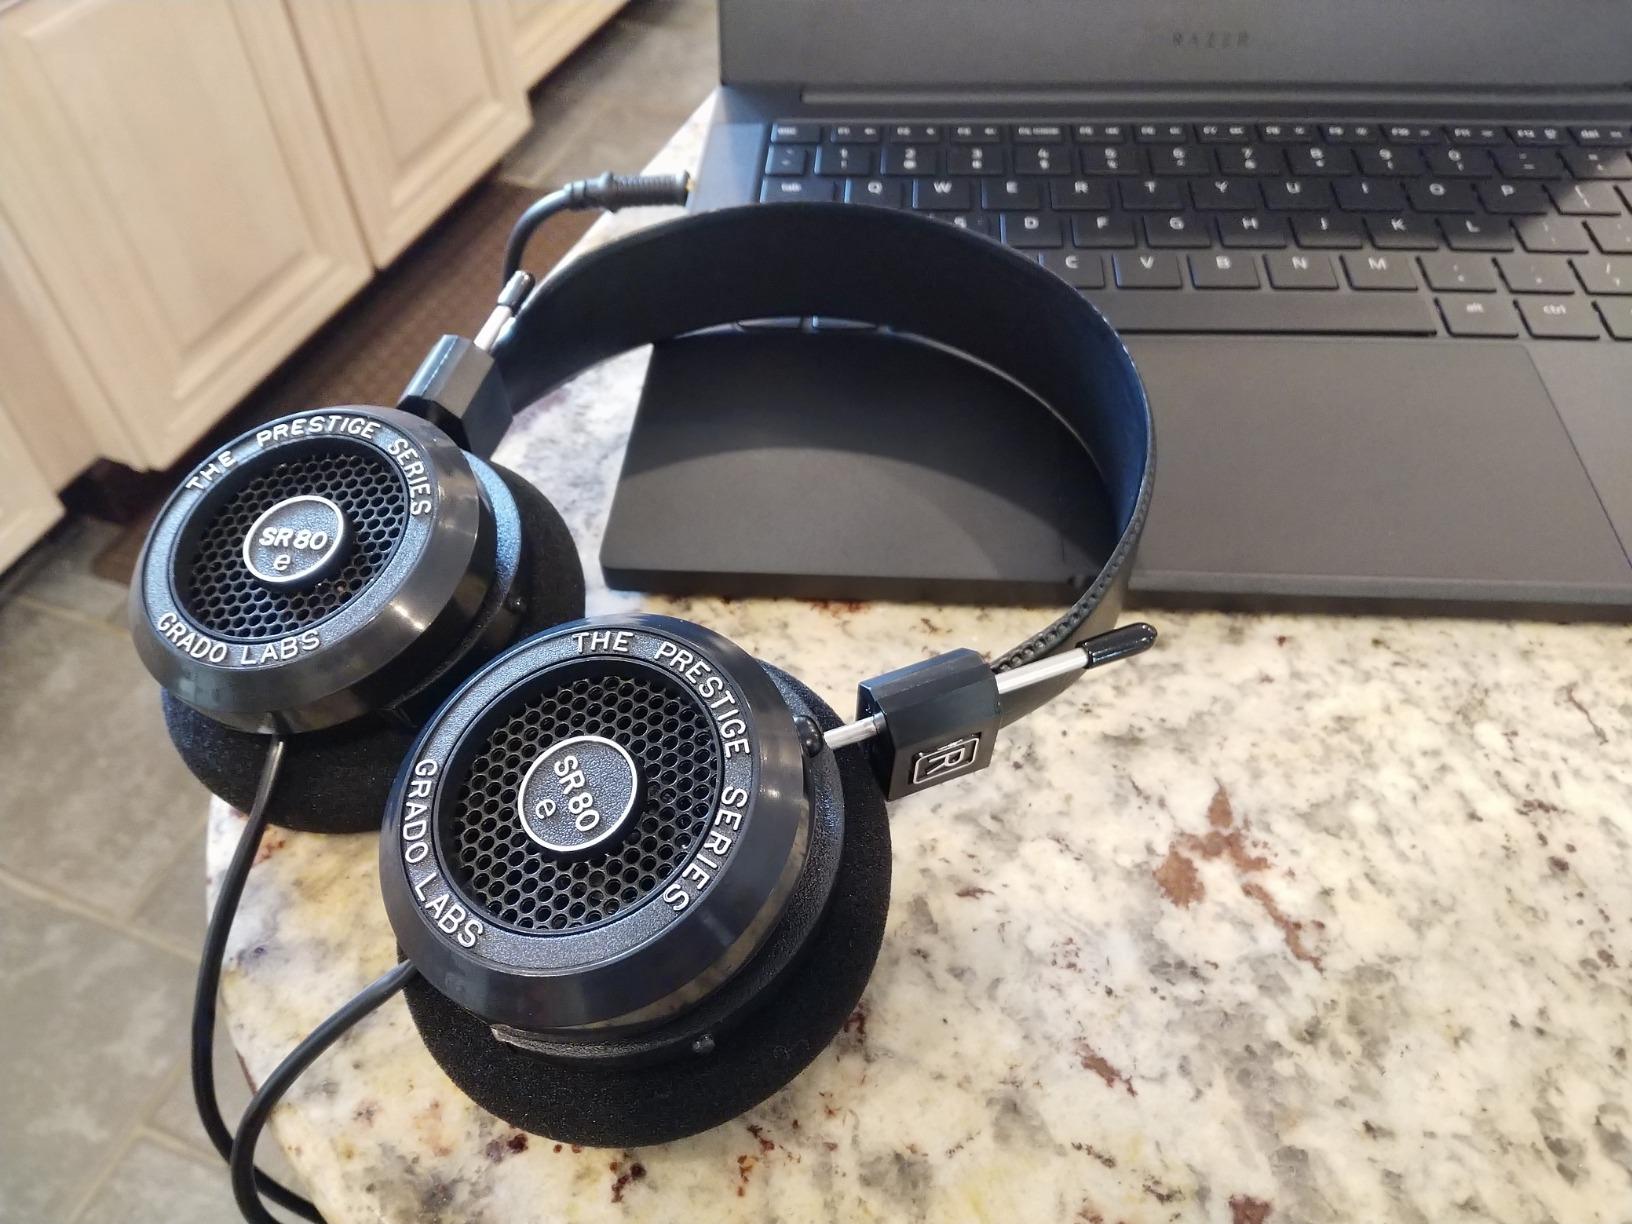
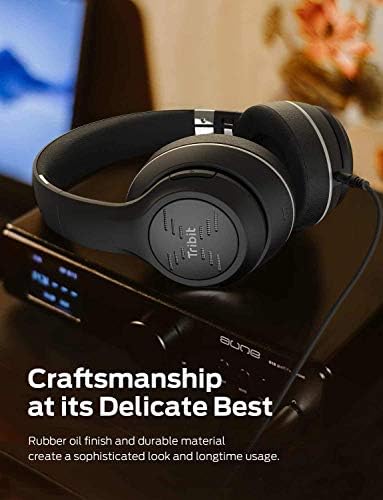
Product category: headphones
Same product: no